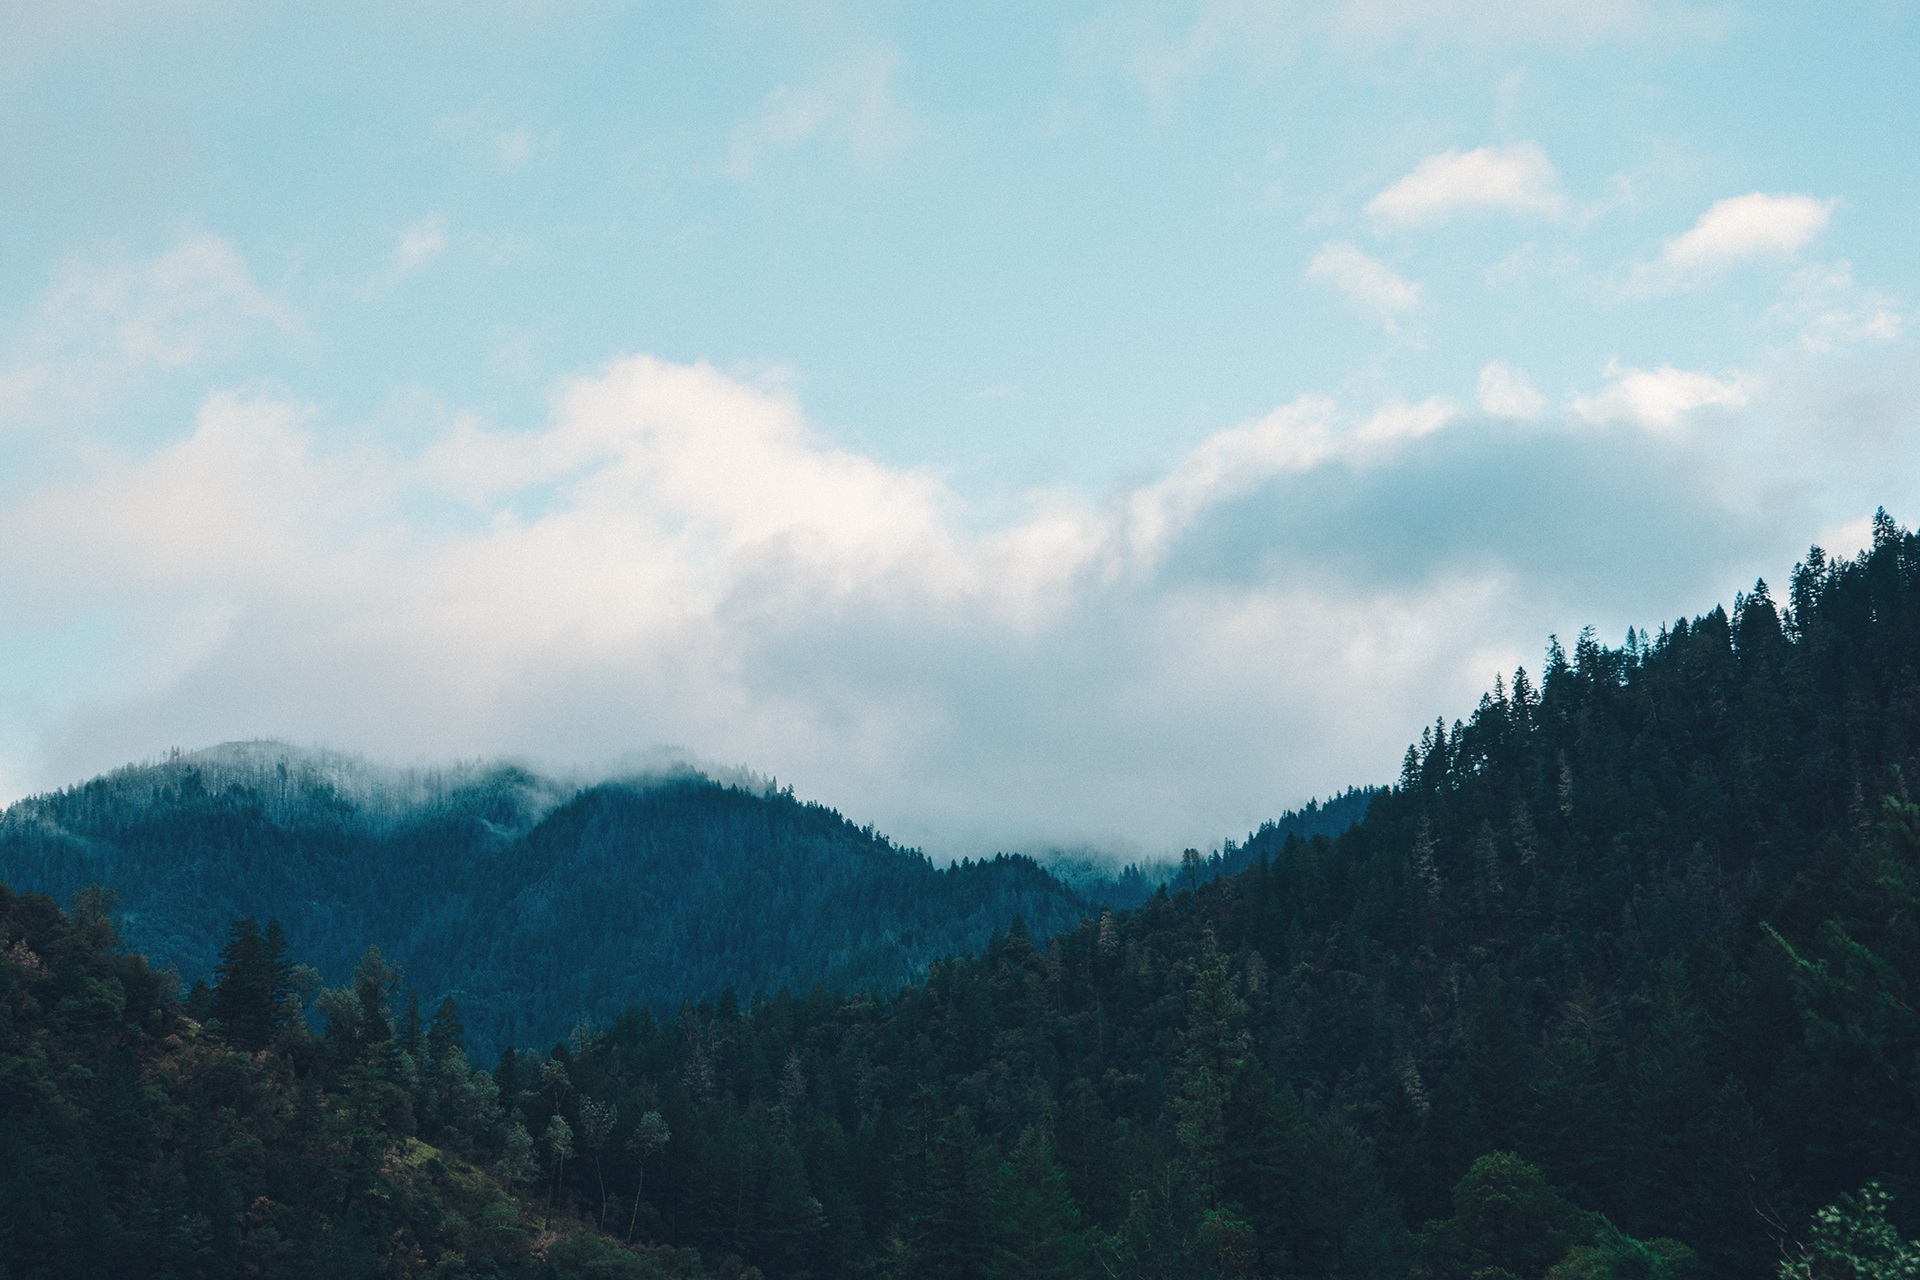
landscape, tree, nature, forest, wilderness, mountain, cloud, sky, morning, hill, valley, mountain range, ridge, trees, outdoors, hills, clouds, mountains, alps, plateau, habitat, ecosystem, landform, geographical feature, atmospheric phenomenon, mountainous landforms